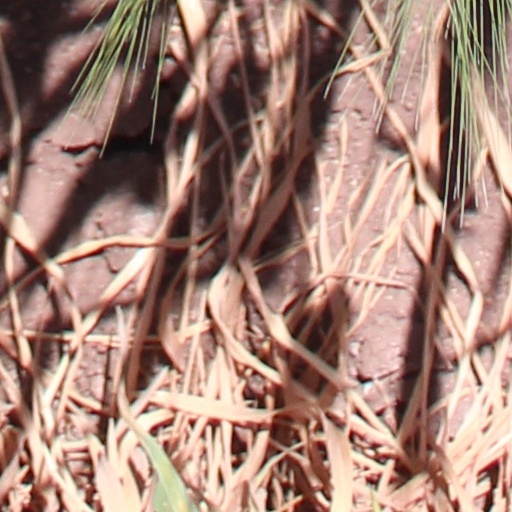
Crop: wheat